Weep (band)

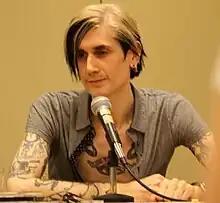
Multi-disciplinary artist Doc Hammer is the guitarist, singer and songwriter of Weep.

Prior to forming Weep, Hammer had performed in the gothic rock acts Requiem in White (from 1985 to 1995) and Mors Syphilitica (from 1995 to 2002), both with his then-wife Lisa Hammer on vocals. Over the next several years, he continued to write music, while also working as a writer and voice actor on the animated television series "The Venture Bros.", beginning in 2004.